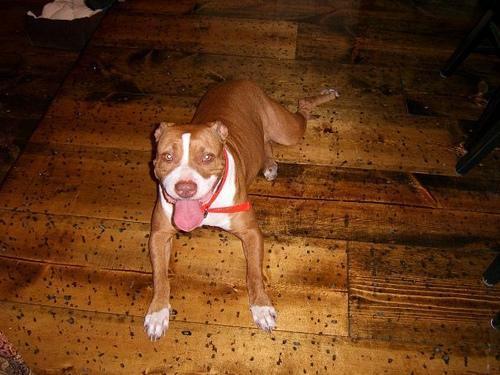
american pit bull terrier